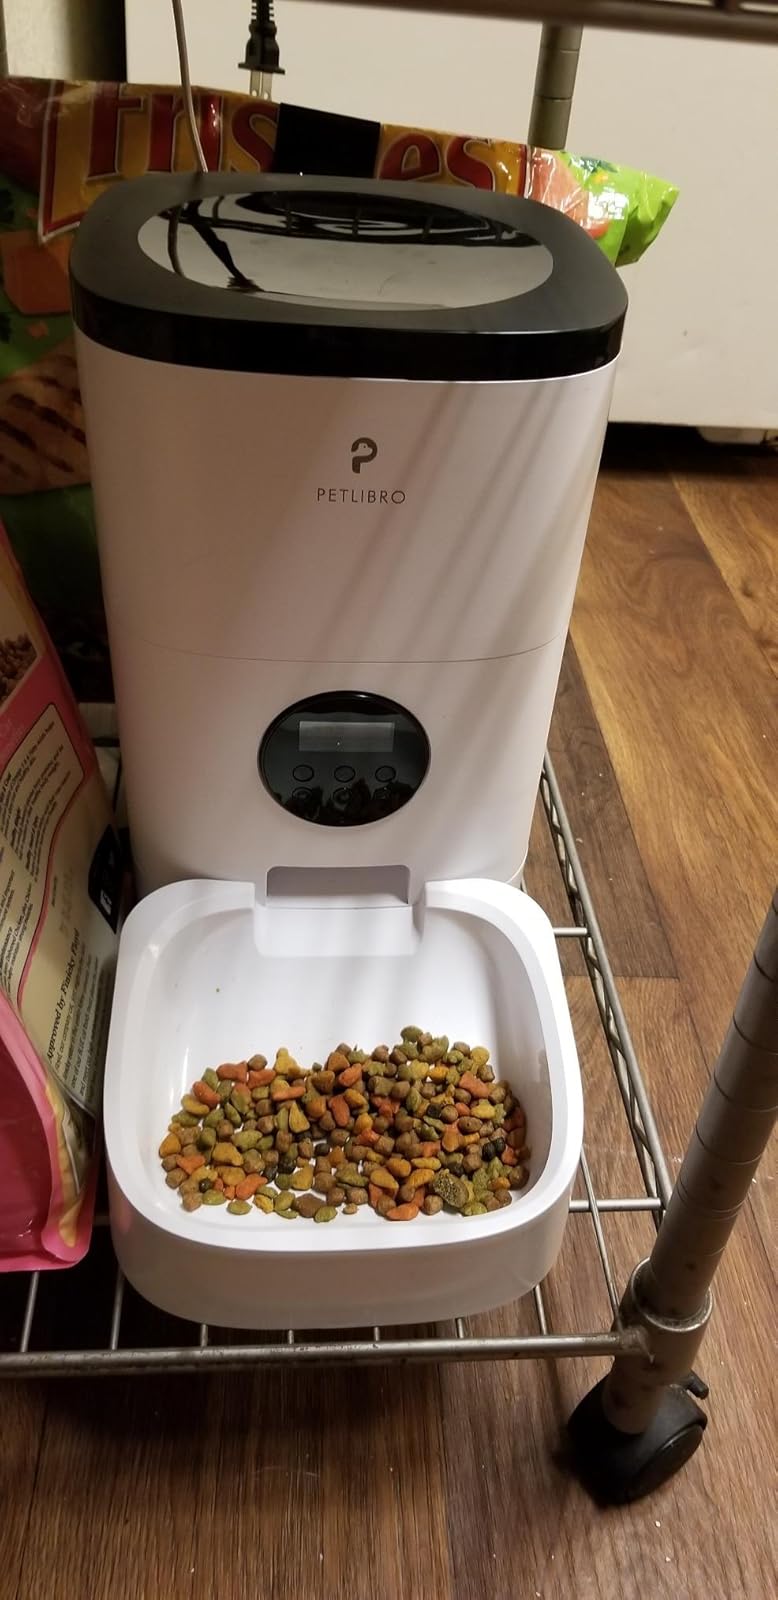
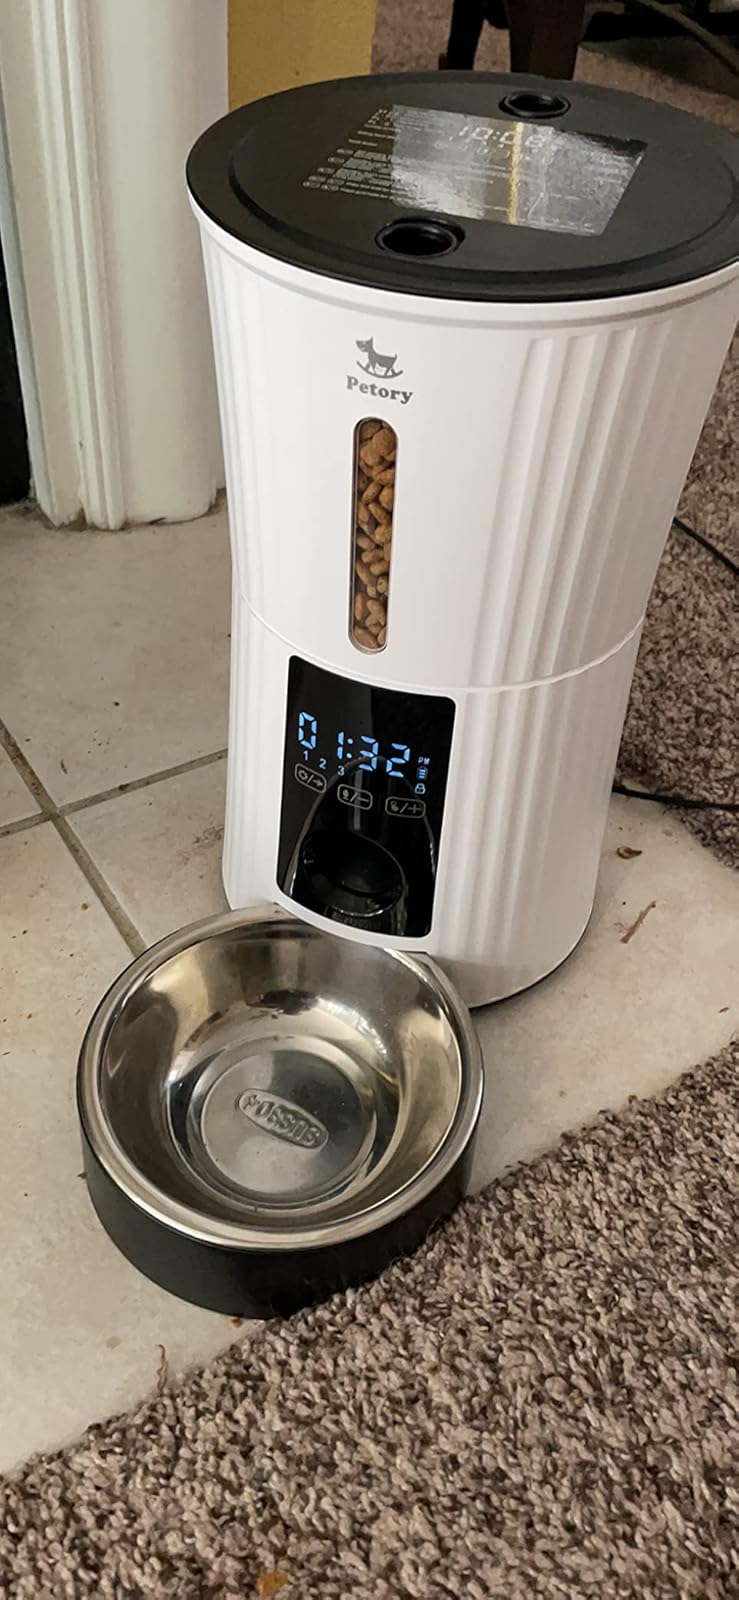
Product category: items_feeder
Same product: no